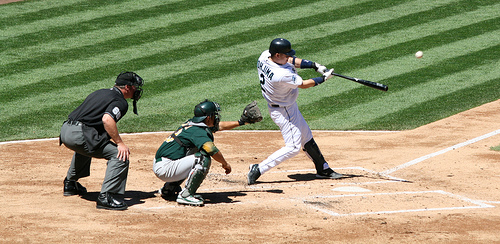
một người đàn ông đang vung gậy để đánh quả bóng chày